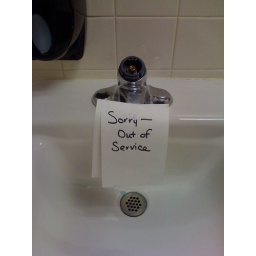
Signaling - This sign was on the faucet in a bathroom to alert patrons to use another sink.